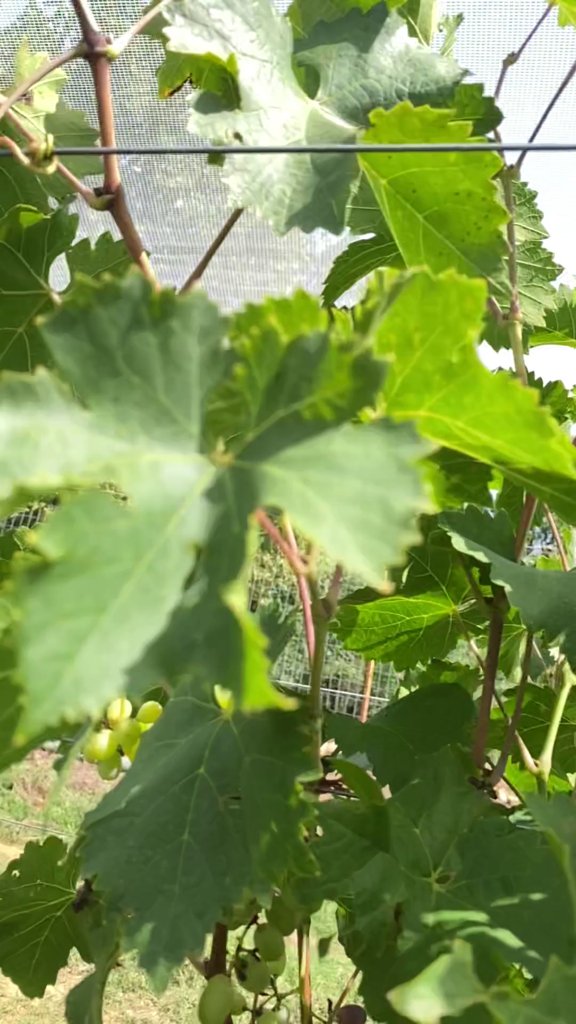
Berries visible: 15
Grape clusters: 3